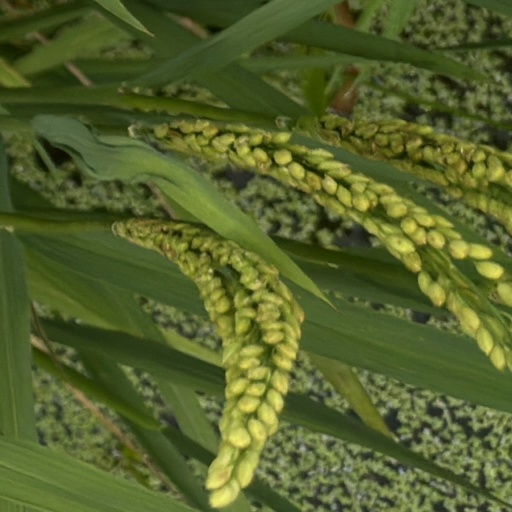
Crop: rice